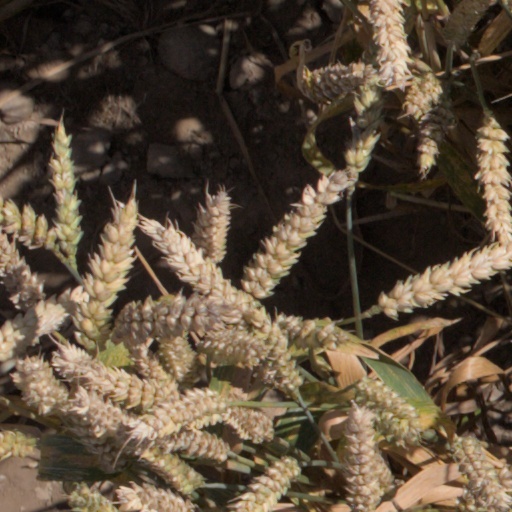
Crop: wheat